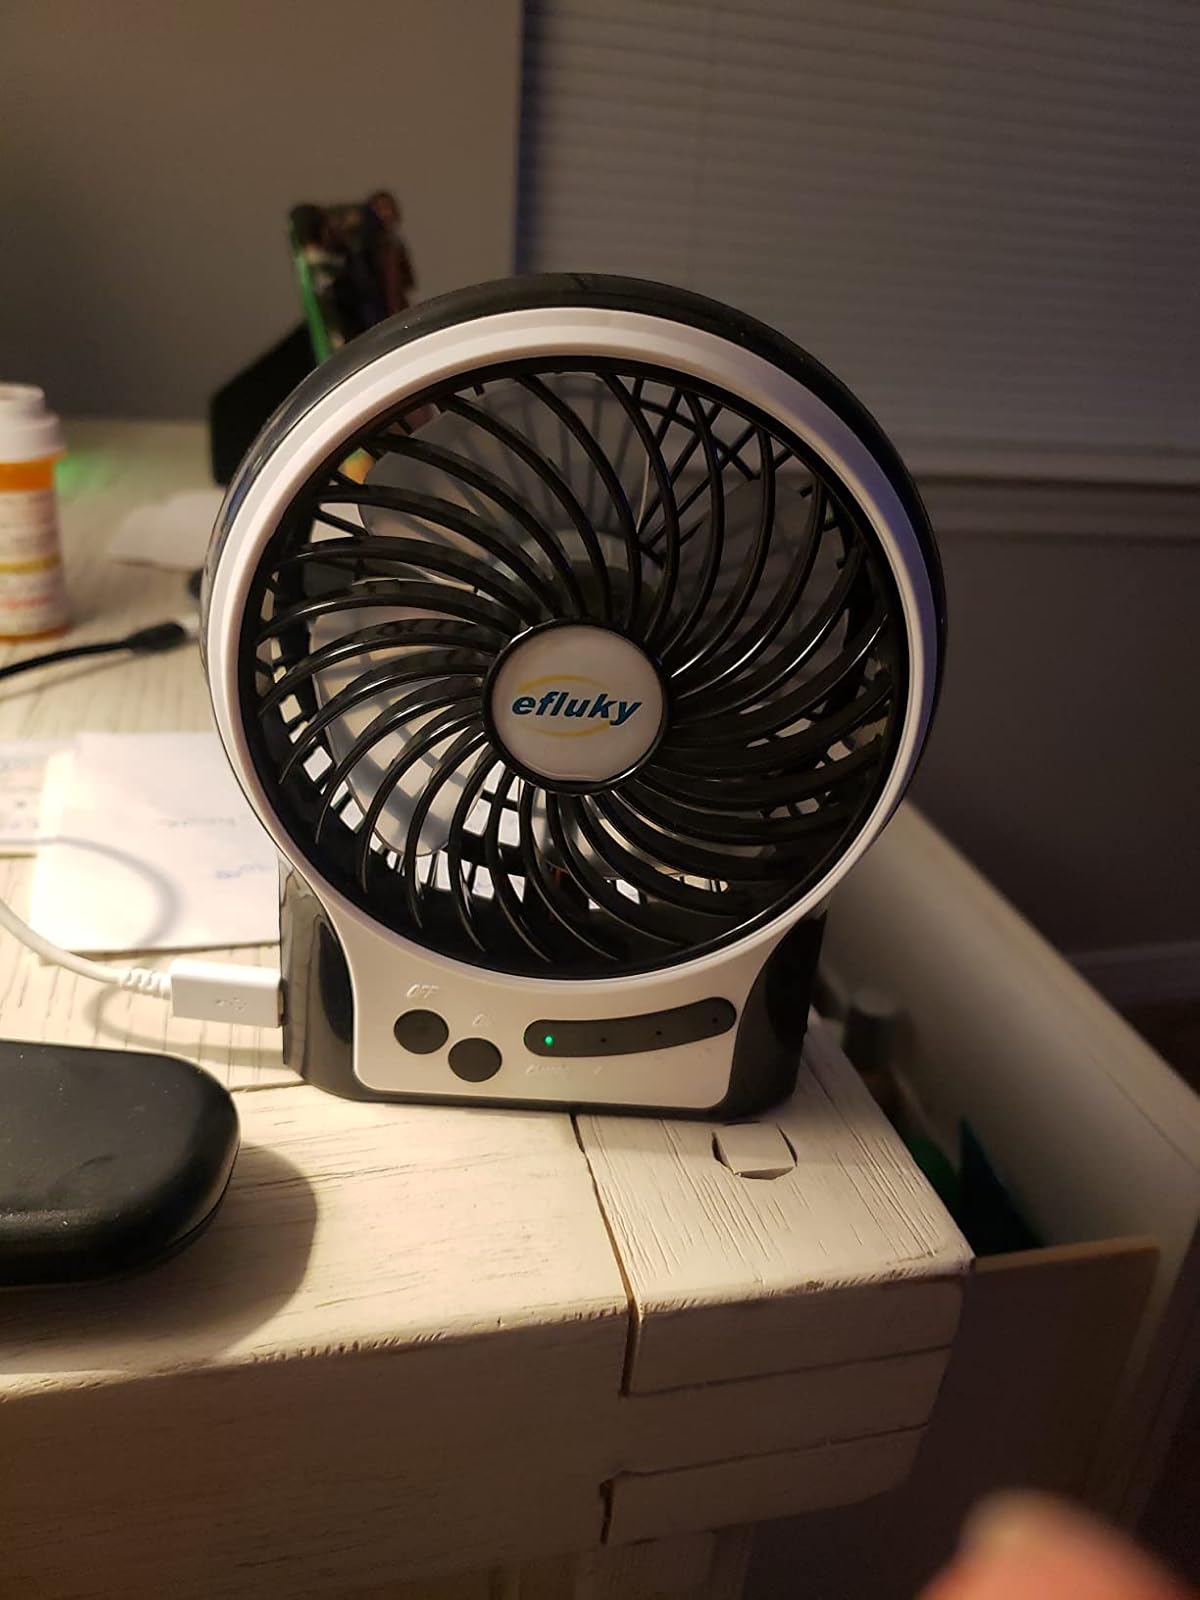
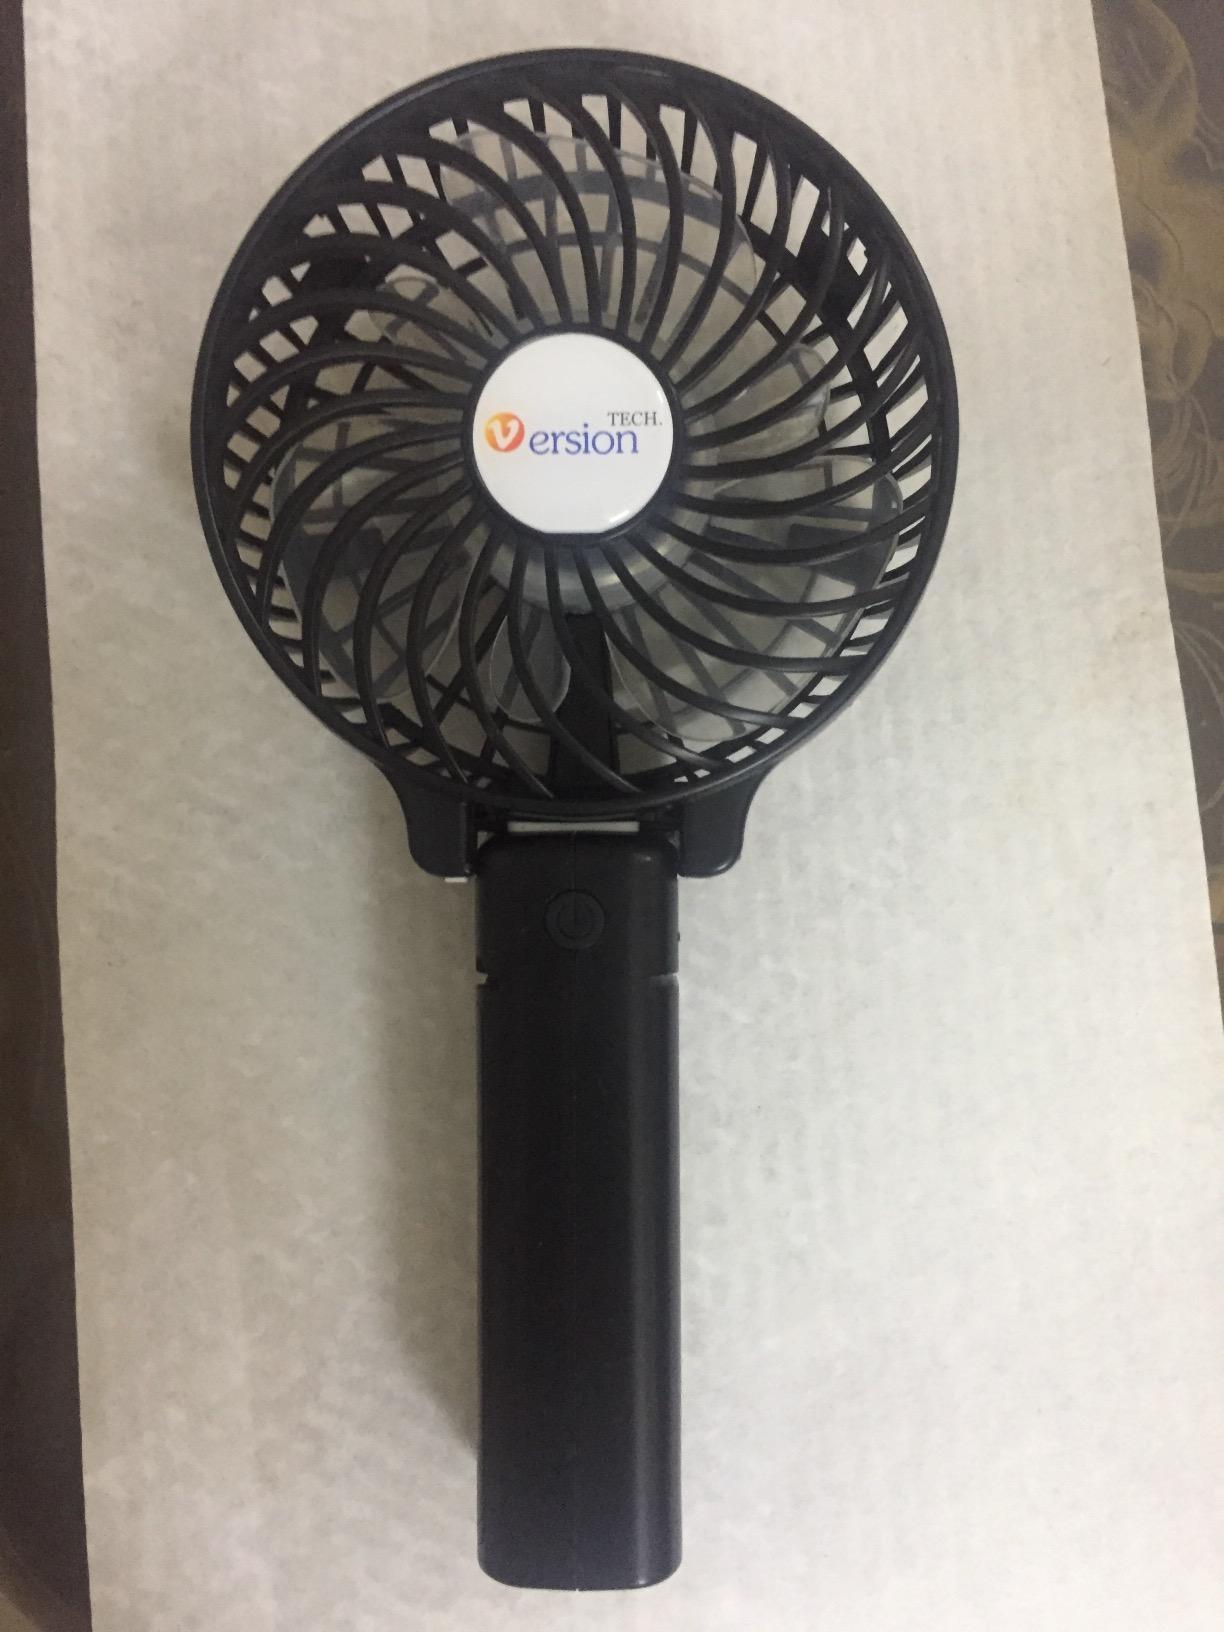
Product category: fan
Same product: no